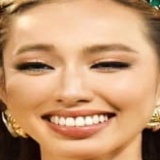
hoa hậu Nguyễn Thúc Thùy Tiên